Teen Wolf (2011 TV series)

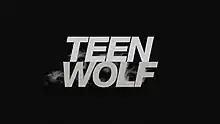
The title card from season one.

Casting announcements were all announced in December 2010, with the main cast being, Tyler Posey, Crystal Reed, Tyler Hoechlin, Dylan O'Brien, Holland Roden, and Colton Haynes. Posey was cast as lead Scott McCall, a dorky high-school student who after being bitten by a werewolf, starts to notice changes in himself. Reed was cast as Allison Argent, a sweet new girl at school who is immediately attracted to Scott; Hoechlin as Derek Hale, a handsome local boy who in fact is a vicious and predatory werewolf; O'Brien as Stiles, Scott's best friend; Roden as Lydia Martin, Jackson Whittemore's popular and controlling girlfriend; and Haynes as Jackson Whittemore, Scott's lacrosse teammate and rival.